Yuri Malenchenko

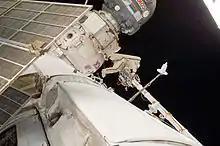
Expedition 32 flight engineer Malenchenko participates in a spacewalk on 20 August 2012.

On November 9, 2007, Malenchenko performed his fourth career spacewalk. He and Expedition 16 commander, Peggy Whitson, in US EMUs ventured into space from the station's "Quest" airlock at 09:54 UTC. Malenchenko's suit was all white, and the purpose of the spacewalk was to prepare for the relocation of Pressurized Mating Adapter (PMA-2) and the subsequent move of the "Harmony" node to its permanent location. As the first task, the two spacewalkers disconnected the Station to Shuttle Power Transfer System (SSPTS) cables between the "Destiny" laboratory and PMA-2. Next they disconnected eight other cables between PMA-2 and the "Destiny". Malenchenko removed and replaced a failed electrical circuit box and together with Whitson removed the active Common Berthing Mechanism cover that was located at the outboard end of "Harmony". Next, Malenchenko moved back behind the Z1 truss to reconfigure a power system, removing an electrical jumper. The spacewalk ended at 16.49 UTC when the two spacewalkers returned to the ISS. The spacewalk lasted 6 hours and 55 minutes.